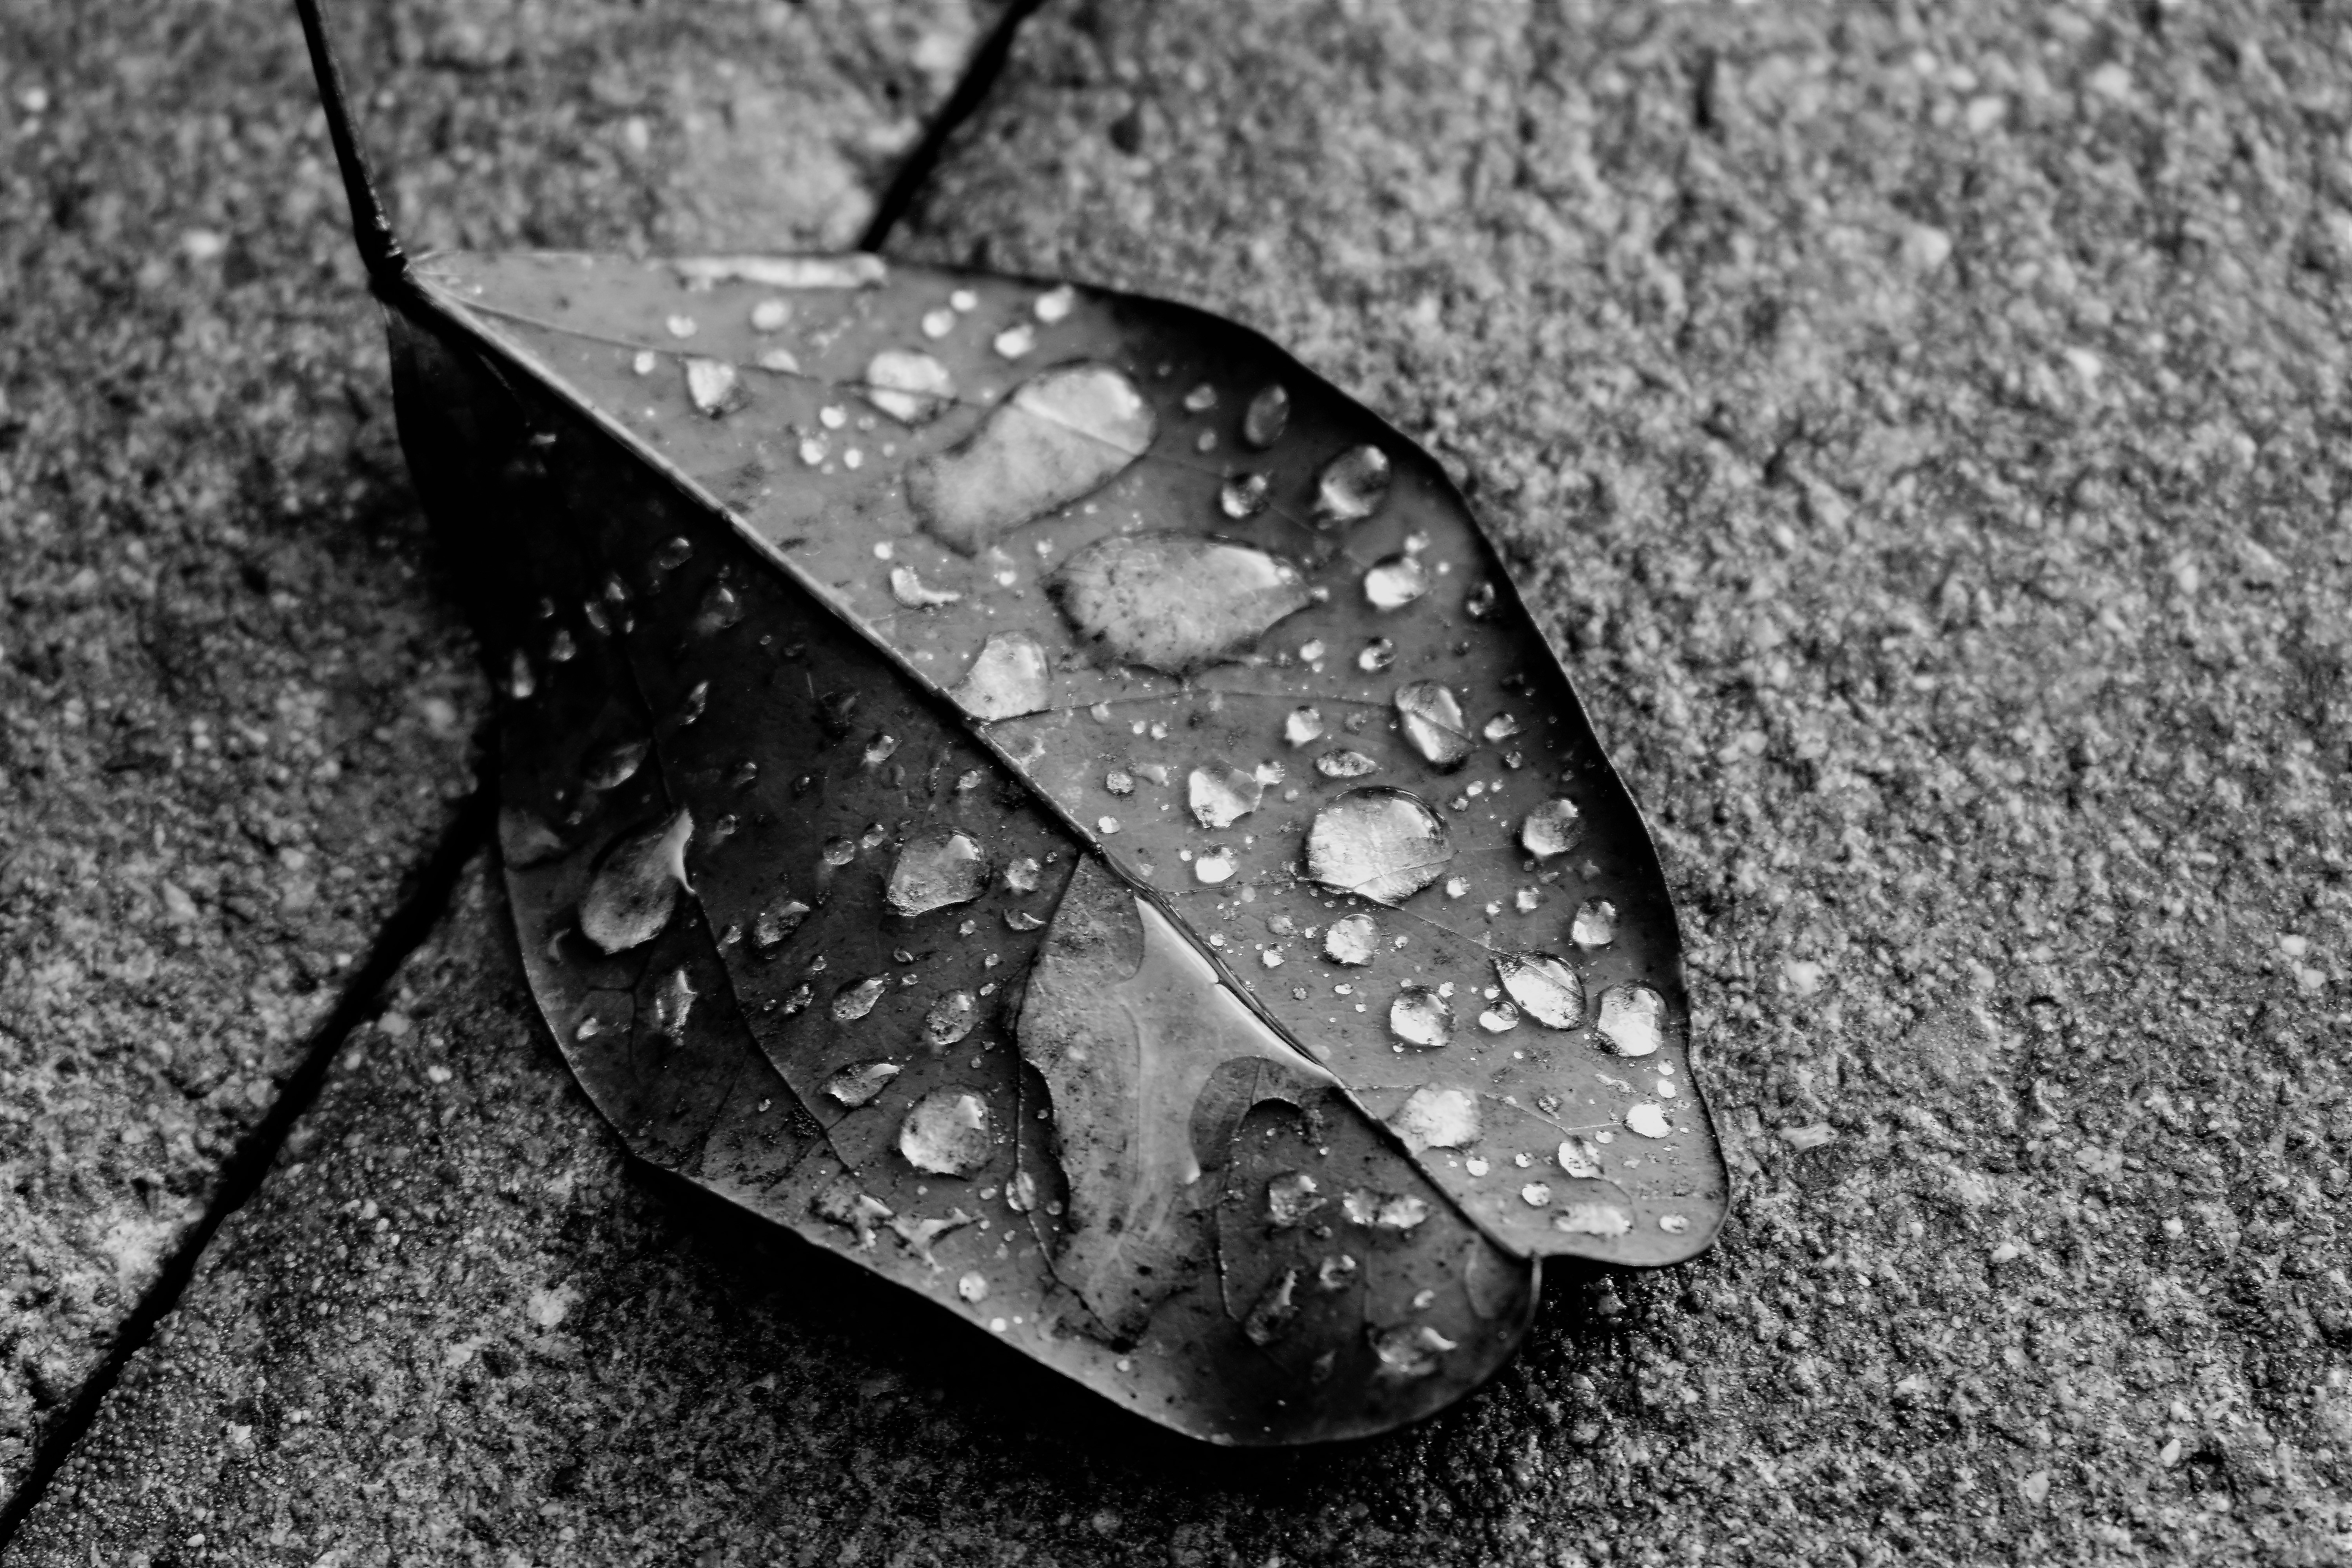
water, nature, wing, black and white, plant, photography, rain, leaf, raindrop, wet, insect, autumn, soil, butterfly, black, monochrome, fauna, invertebrate, close up, dewdrop, droplets, of course, macro photography, beaded, on the ground, monochrome photography, moths and butterflies